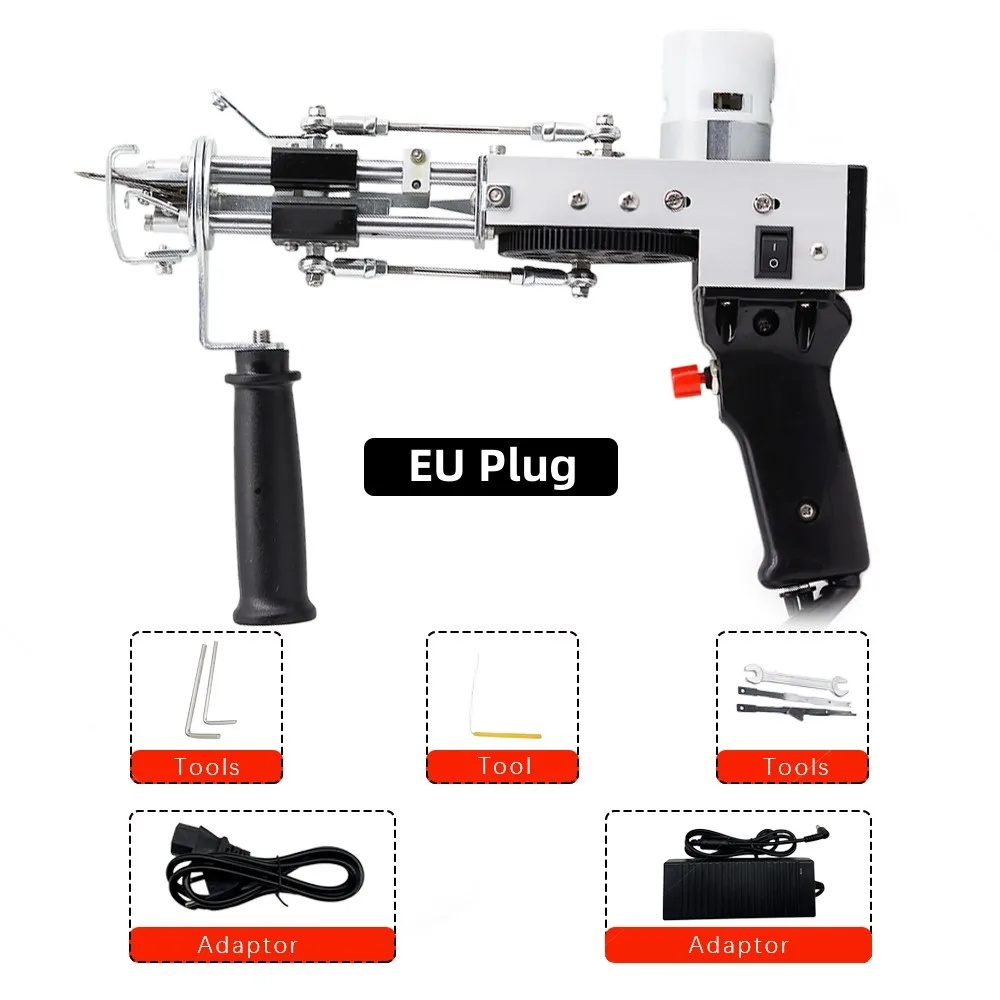
2 in 1 Tufting Gun Set Cut Pile Loop Pile tufting Gun Electric Carpet Weaving Flocking Machine with Ball of Yarn  Carpet Cloth
Brand: ACME
Category: Home & Garden > Household Appliances > Floor & Steam Cleaners > Carpet Shampooers